Rebecca (novel)

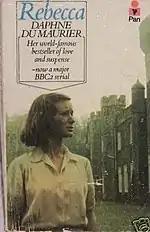
Pan UK paperback edition cover (showing Joanna David as Mrs de Winter from the BBC television production. Jeremy Brett played the role of Maxim de Winter.)

"Rebecca" was adapted for "The Philco Television Playhouse" (10 October 1948), with Mary Anderson and Bramwell Fletcher; "Robert Montgomery Presents" (22 May 1950), with Barbara Bel Geddes and Peter Cookson; and "Broadway Television Theatre" (1 September 1952), with Patricia Breslin and Scott Forbes.